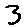
Label: 3